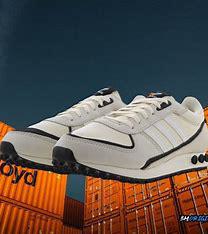
Brand: Adidas
Model: La Ii